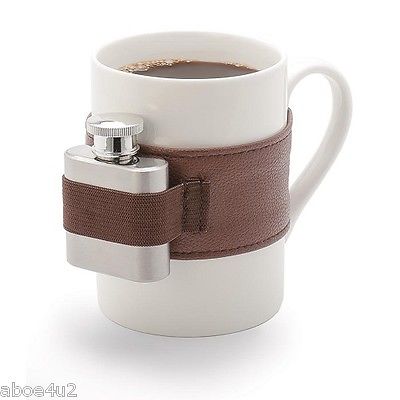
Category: mug